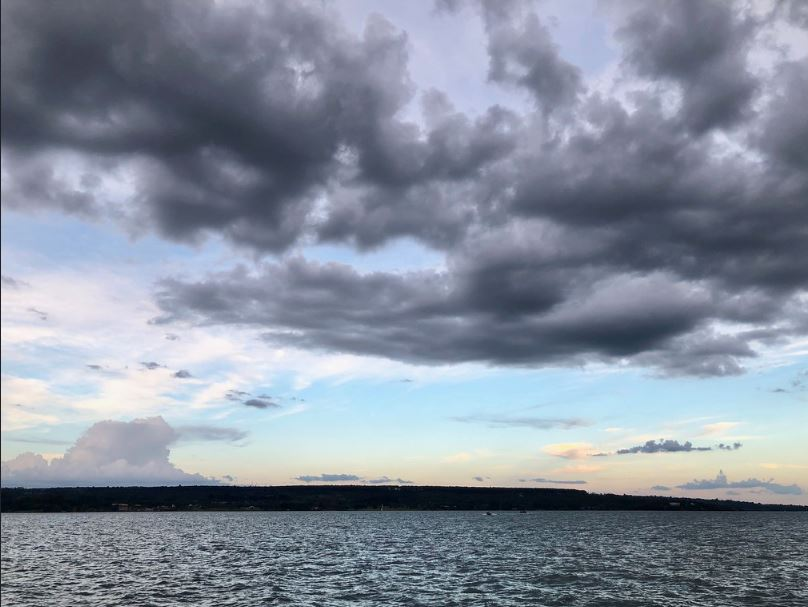
Fire: no
Smoke: no